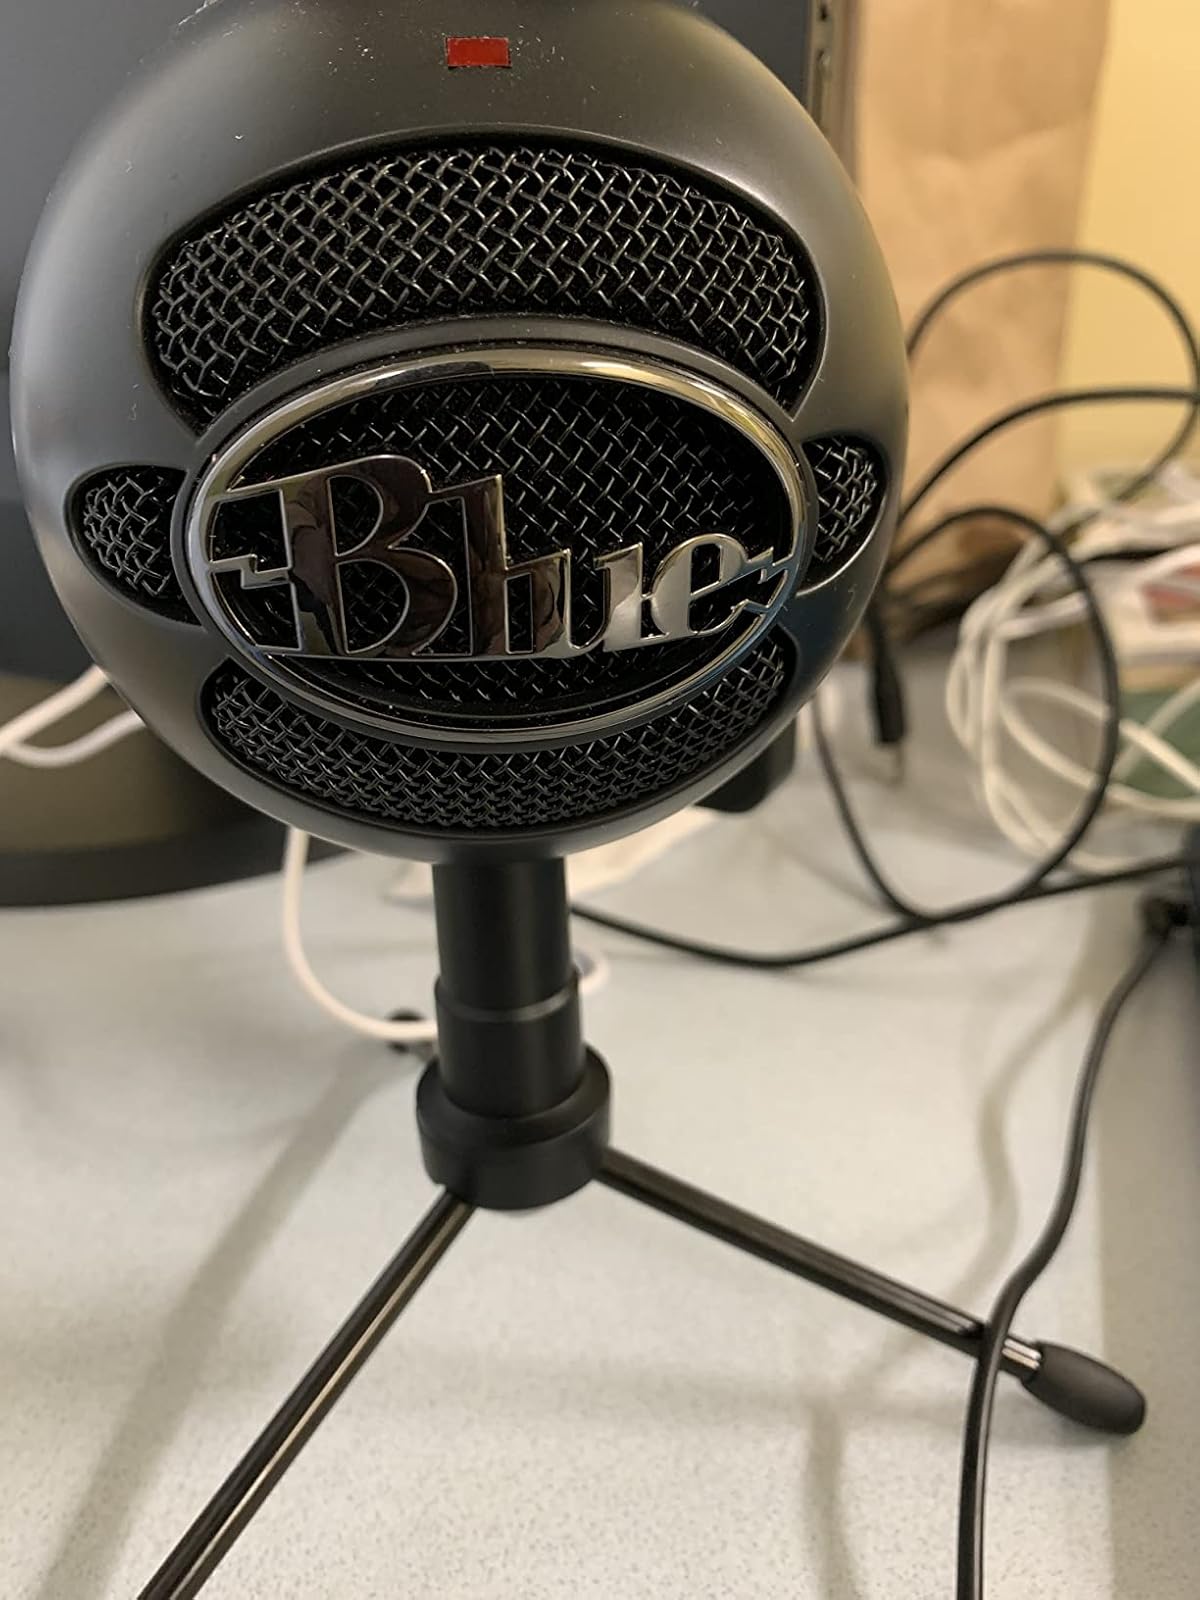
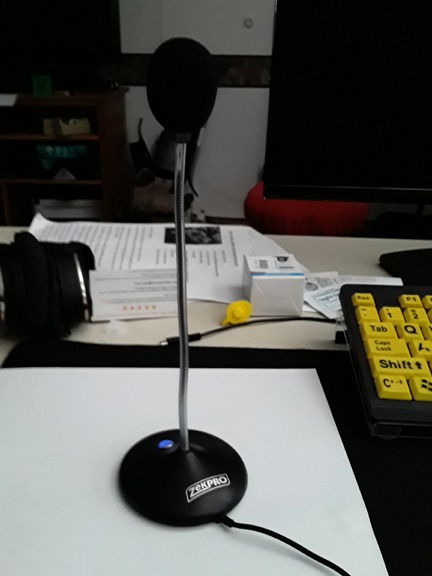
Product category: microphone
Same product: no